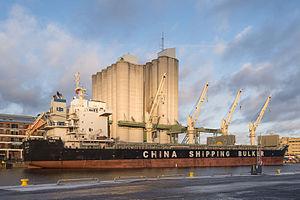
Un céréalier est un navire vraquier spécialisé dans le transport de céréales. Leur conception, construction et opération sont similaires à celles des autres vraquiers, se reporter à cet article pour plus de détails ; on trouvait cependant des céréaliers avec un pont intermédiaire jusque dans les années 1970, mais ce type a pratiquement disparu à présent.